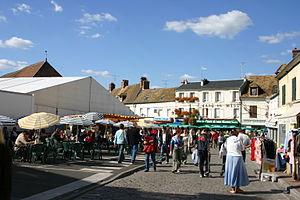
©éréales Kille® ☺ 18 septembre 2005 à 20:02 (CEST)
Arpajon est une commune française située à trente et un kilomètres au sud-ouest de Paris dans le département de l’Essonne en région Île-de-France. C’est le chef-lieu du canton d'Arpajon et du secteur pastoral des Trois-Vallées-Arpajon.